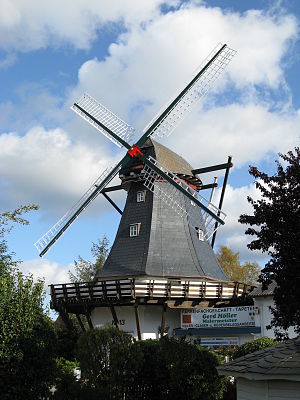
Tarp (Slesvig)
Hollændermølle Antje
Tarp eller Tarup er en landsby og kommune beliggende ved Trenens øvre løb få kilometer syd for Flensborg i Sydslesvig, hvor Jyllands nord-syd-gående Hærvej skærer Trenen. Administrativt hører kommunen under Kreis Slesvig-Flensborg i den nordtyske delstat Slesvig-Holsten. Kommunen samarbejder på administrativt plan med andre kommuner i omegnen i Oversø kommunefællesskab. I kirkelig henseende ligger Tarp i Oversø Sogn, Kjeldbæk og Tornskov i Eggebæk Sogn. Begge sogn lå i Ugle Herred, da området tilhørte Danmark.